Isle of Wight (UK Parliament constituency)

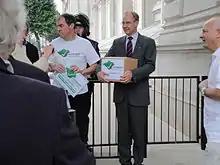
Andrew Turner (pictured in 2010) served as the MP from 2001 to 2017.

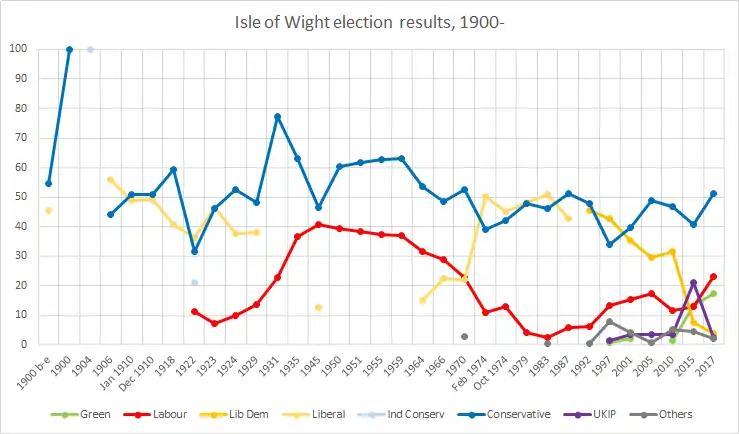
Isle of Wight historical election results

Another general election was required to take place before the end of 1940. The political parties had been making preparations for an election to take place from 1939 and by the end of this year, the following candidates had been selected;